Job interview

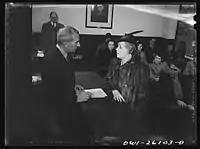
People waiting to be interviewed at an employment agency

One way to think about the interview process is as three separate, albeit related, phases: (1) the pre-interview phase which occurs before the interviewer and candidate meet, (2) the interview phase where the interview is conducted, and (3) the post-interview phase where the interviewer forms judgments of candidate qualifications and makes final decisions. Although separate, these three phases are related. That is, impressions interviewers form early on may affect how they view the person in a later phase.